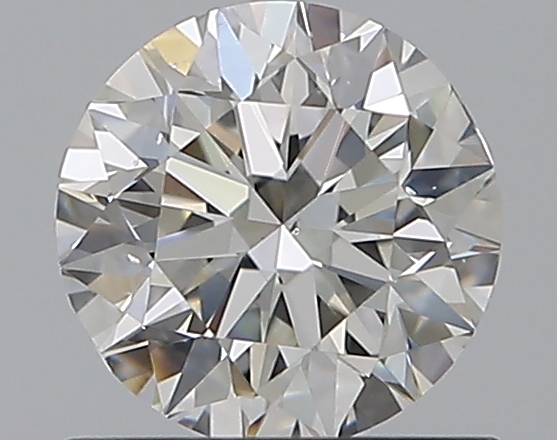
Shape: round
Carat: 0.7
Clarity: VS2
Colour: I
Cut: VG
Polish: EX
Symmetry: VG
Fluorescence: F
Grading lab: GIA
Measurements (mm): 5.51 x 5.59 x 3.58